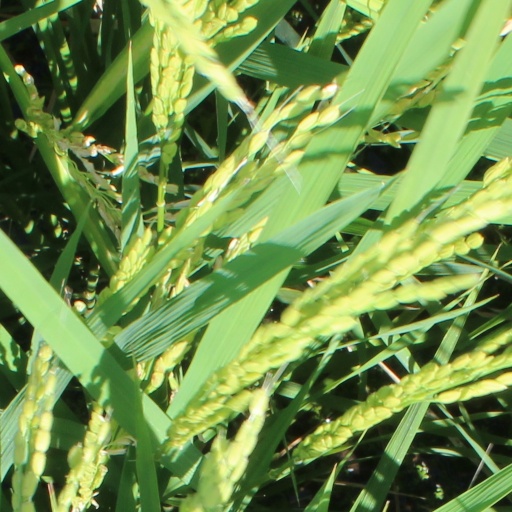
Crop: rice